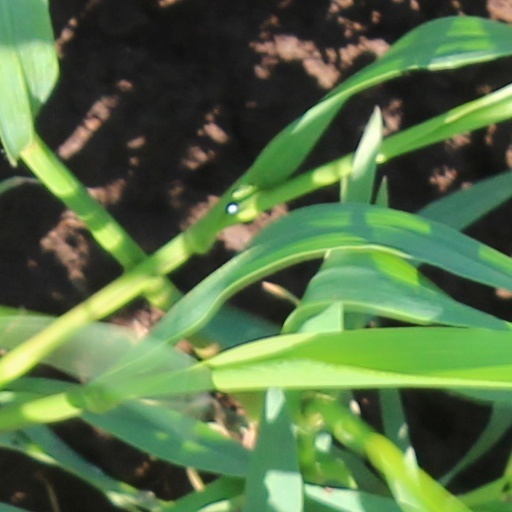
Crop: wheat